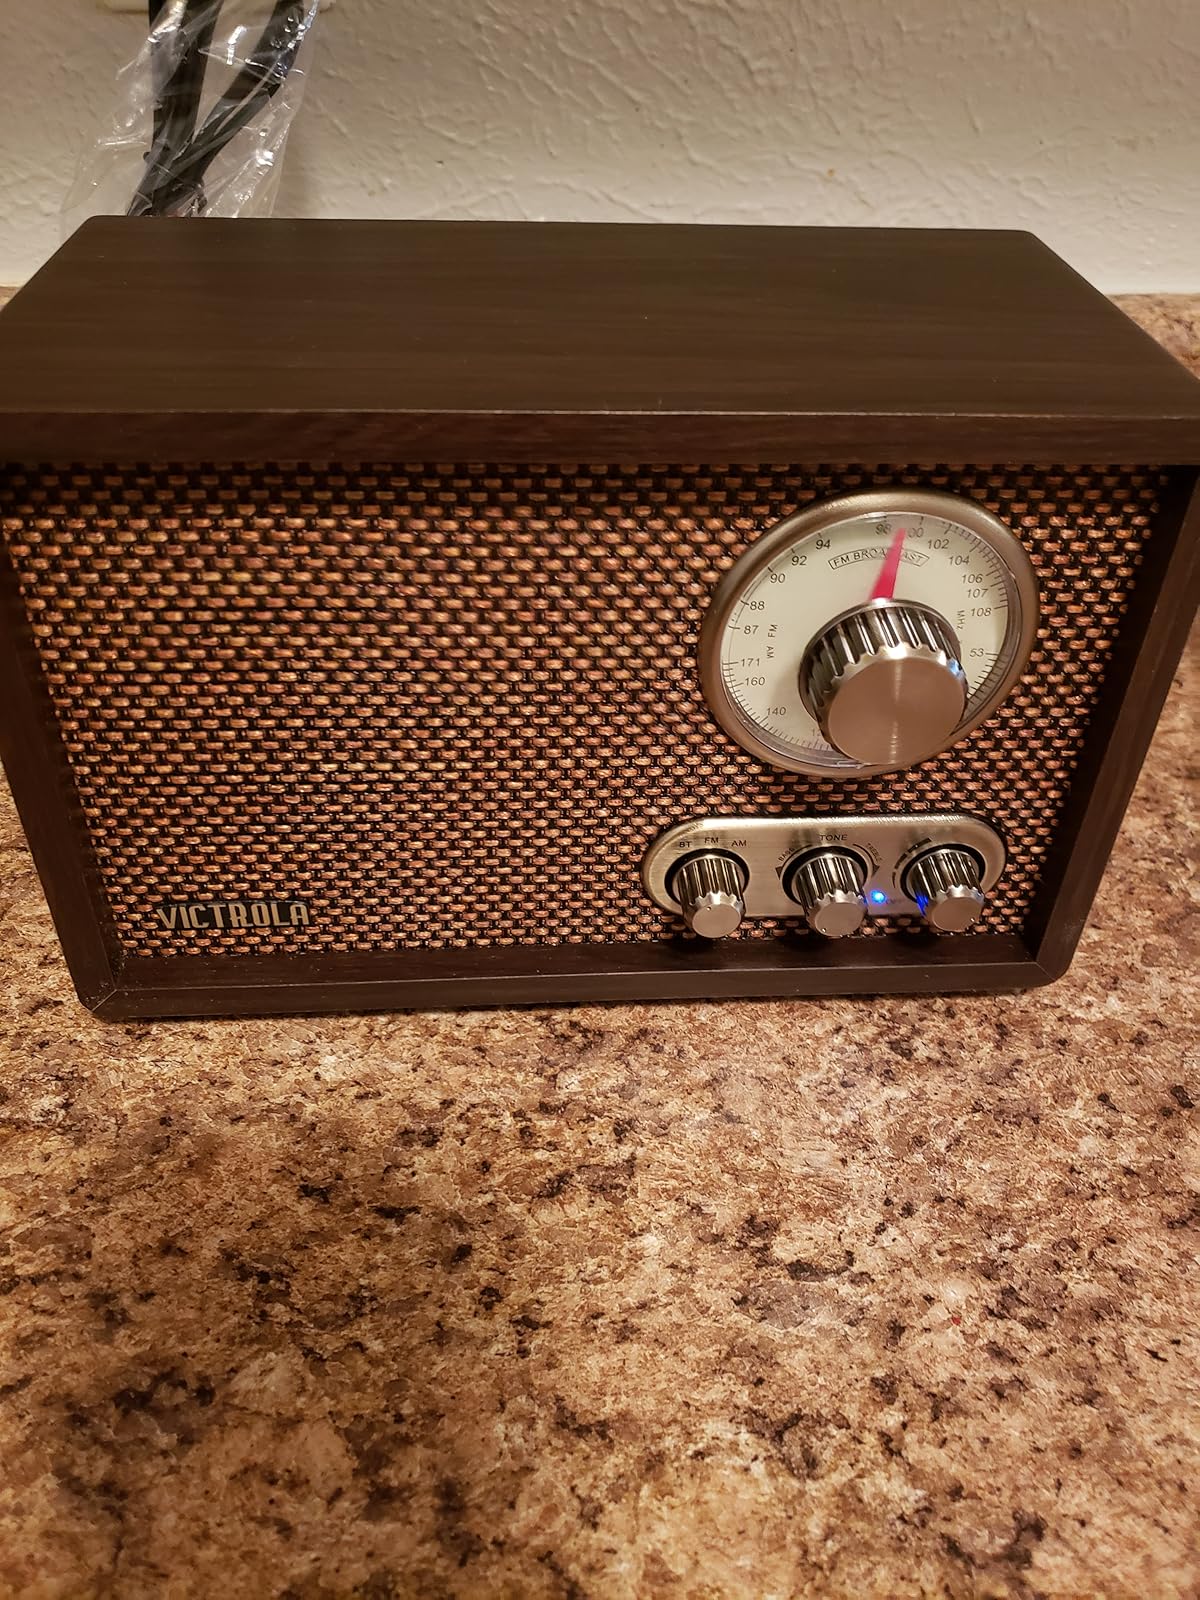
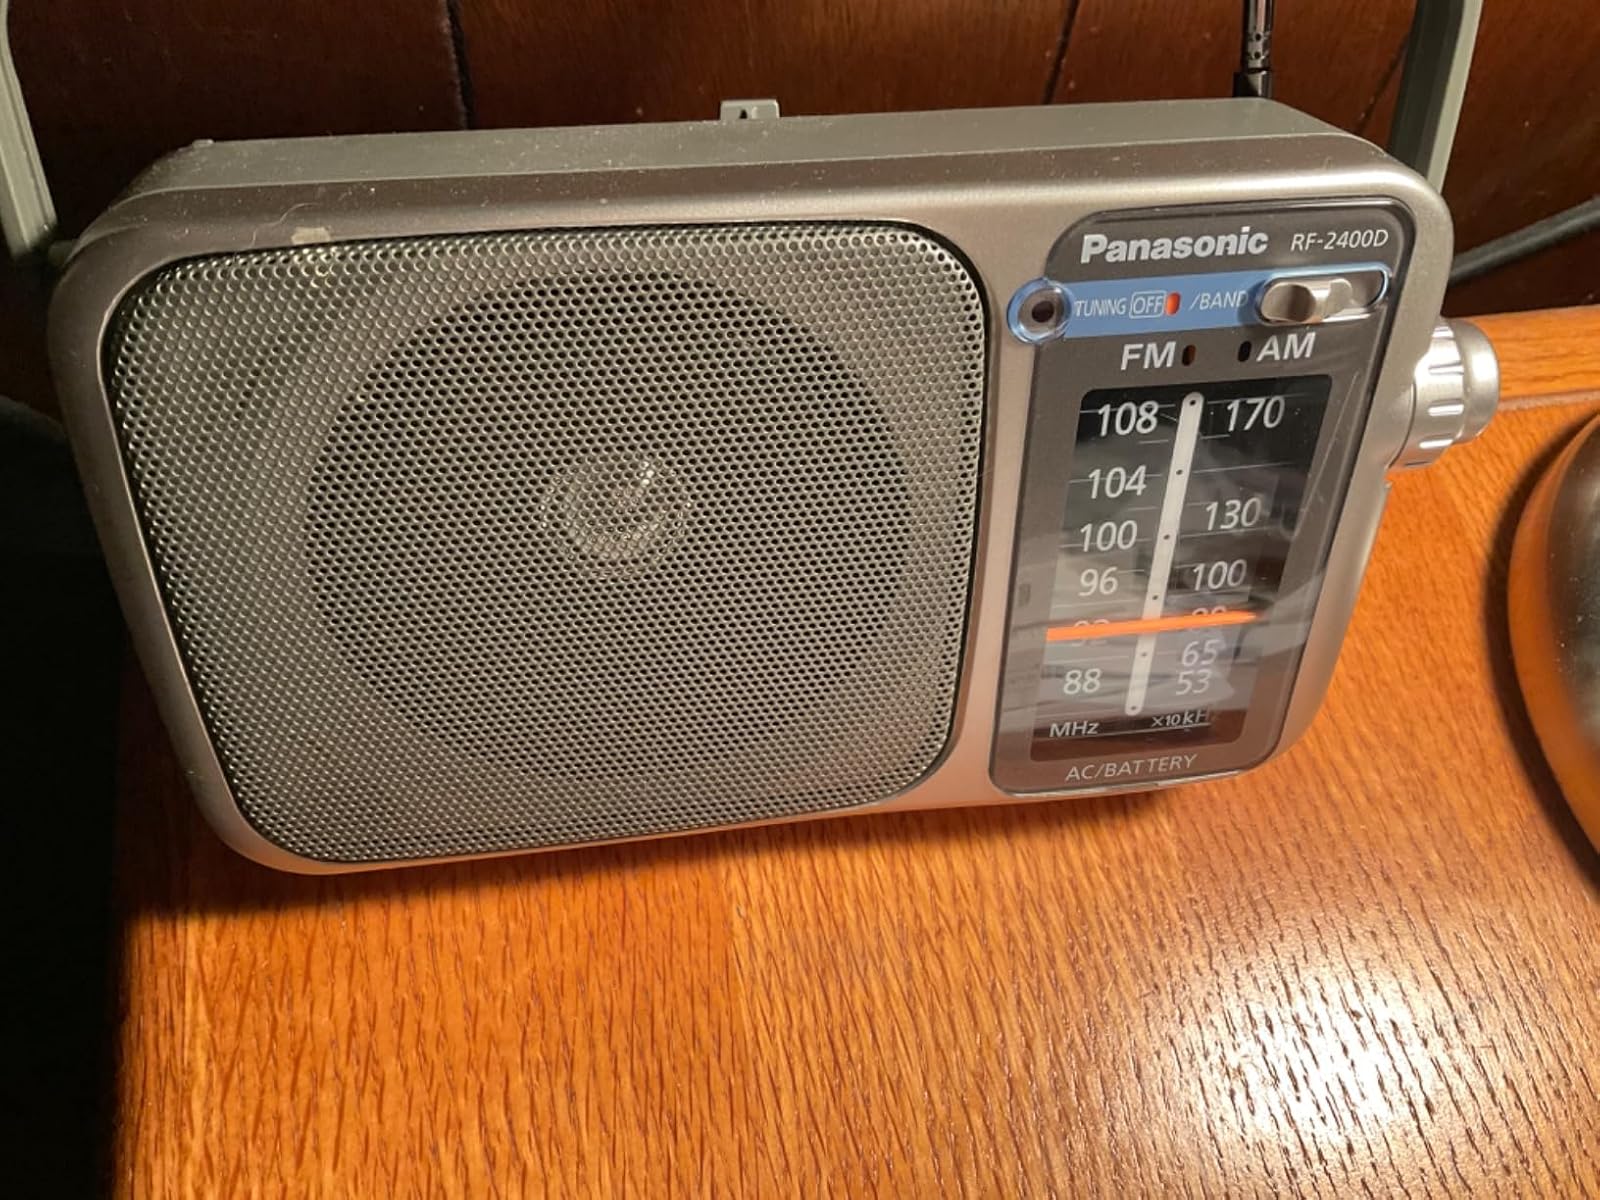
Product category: radio
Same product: no